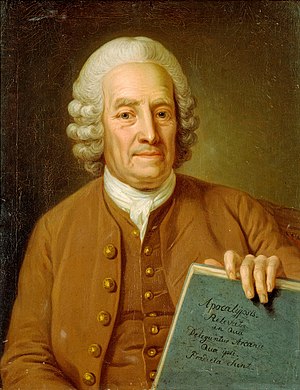
Emanuel Swedenborg
"Emanuel Swedenborg var en svensk videnskabsmand, forfatter, mystiker, filosof og kristen reformator. Han skrev mange bøger om sine tanker. Da han var ca. 50 år, gennemgik han en åndelig krise, der gjorde ham optaget af religiøse spørgsmål. Han mente at have modtaget åbenbaringer, og at han talte med både engle og djævle. Efter hans død vakte hans tanker interesse hos mange, og herved udvikledes ""swedenborgianisme"".